Fair Work Ombudsman v Quest South Perth

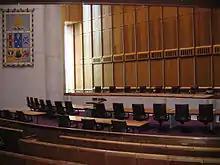
The High Court of Australia

The Ombudsman then appealed the Full Federal Court's decision to the High Court of Australia, with the appeal posing a key issue: whether an employer could avoid contravening section 357 of the "Act" by introducing a third-party labour hire company into an agreement between itself and its employee. The High Court, in summary, held an employer could not.